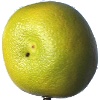
Label: pomelo_sweetie